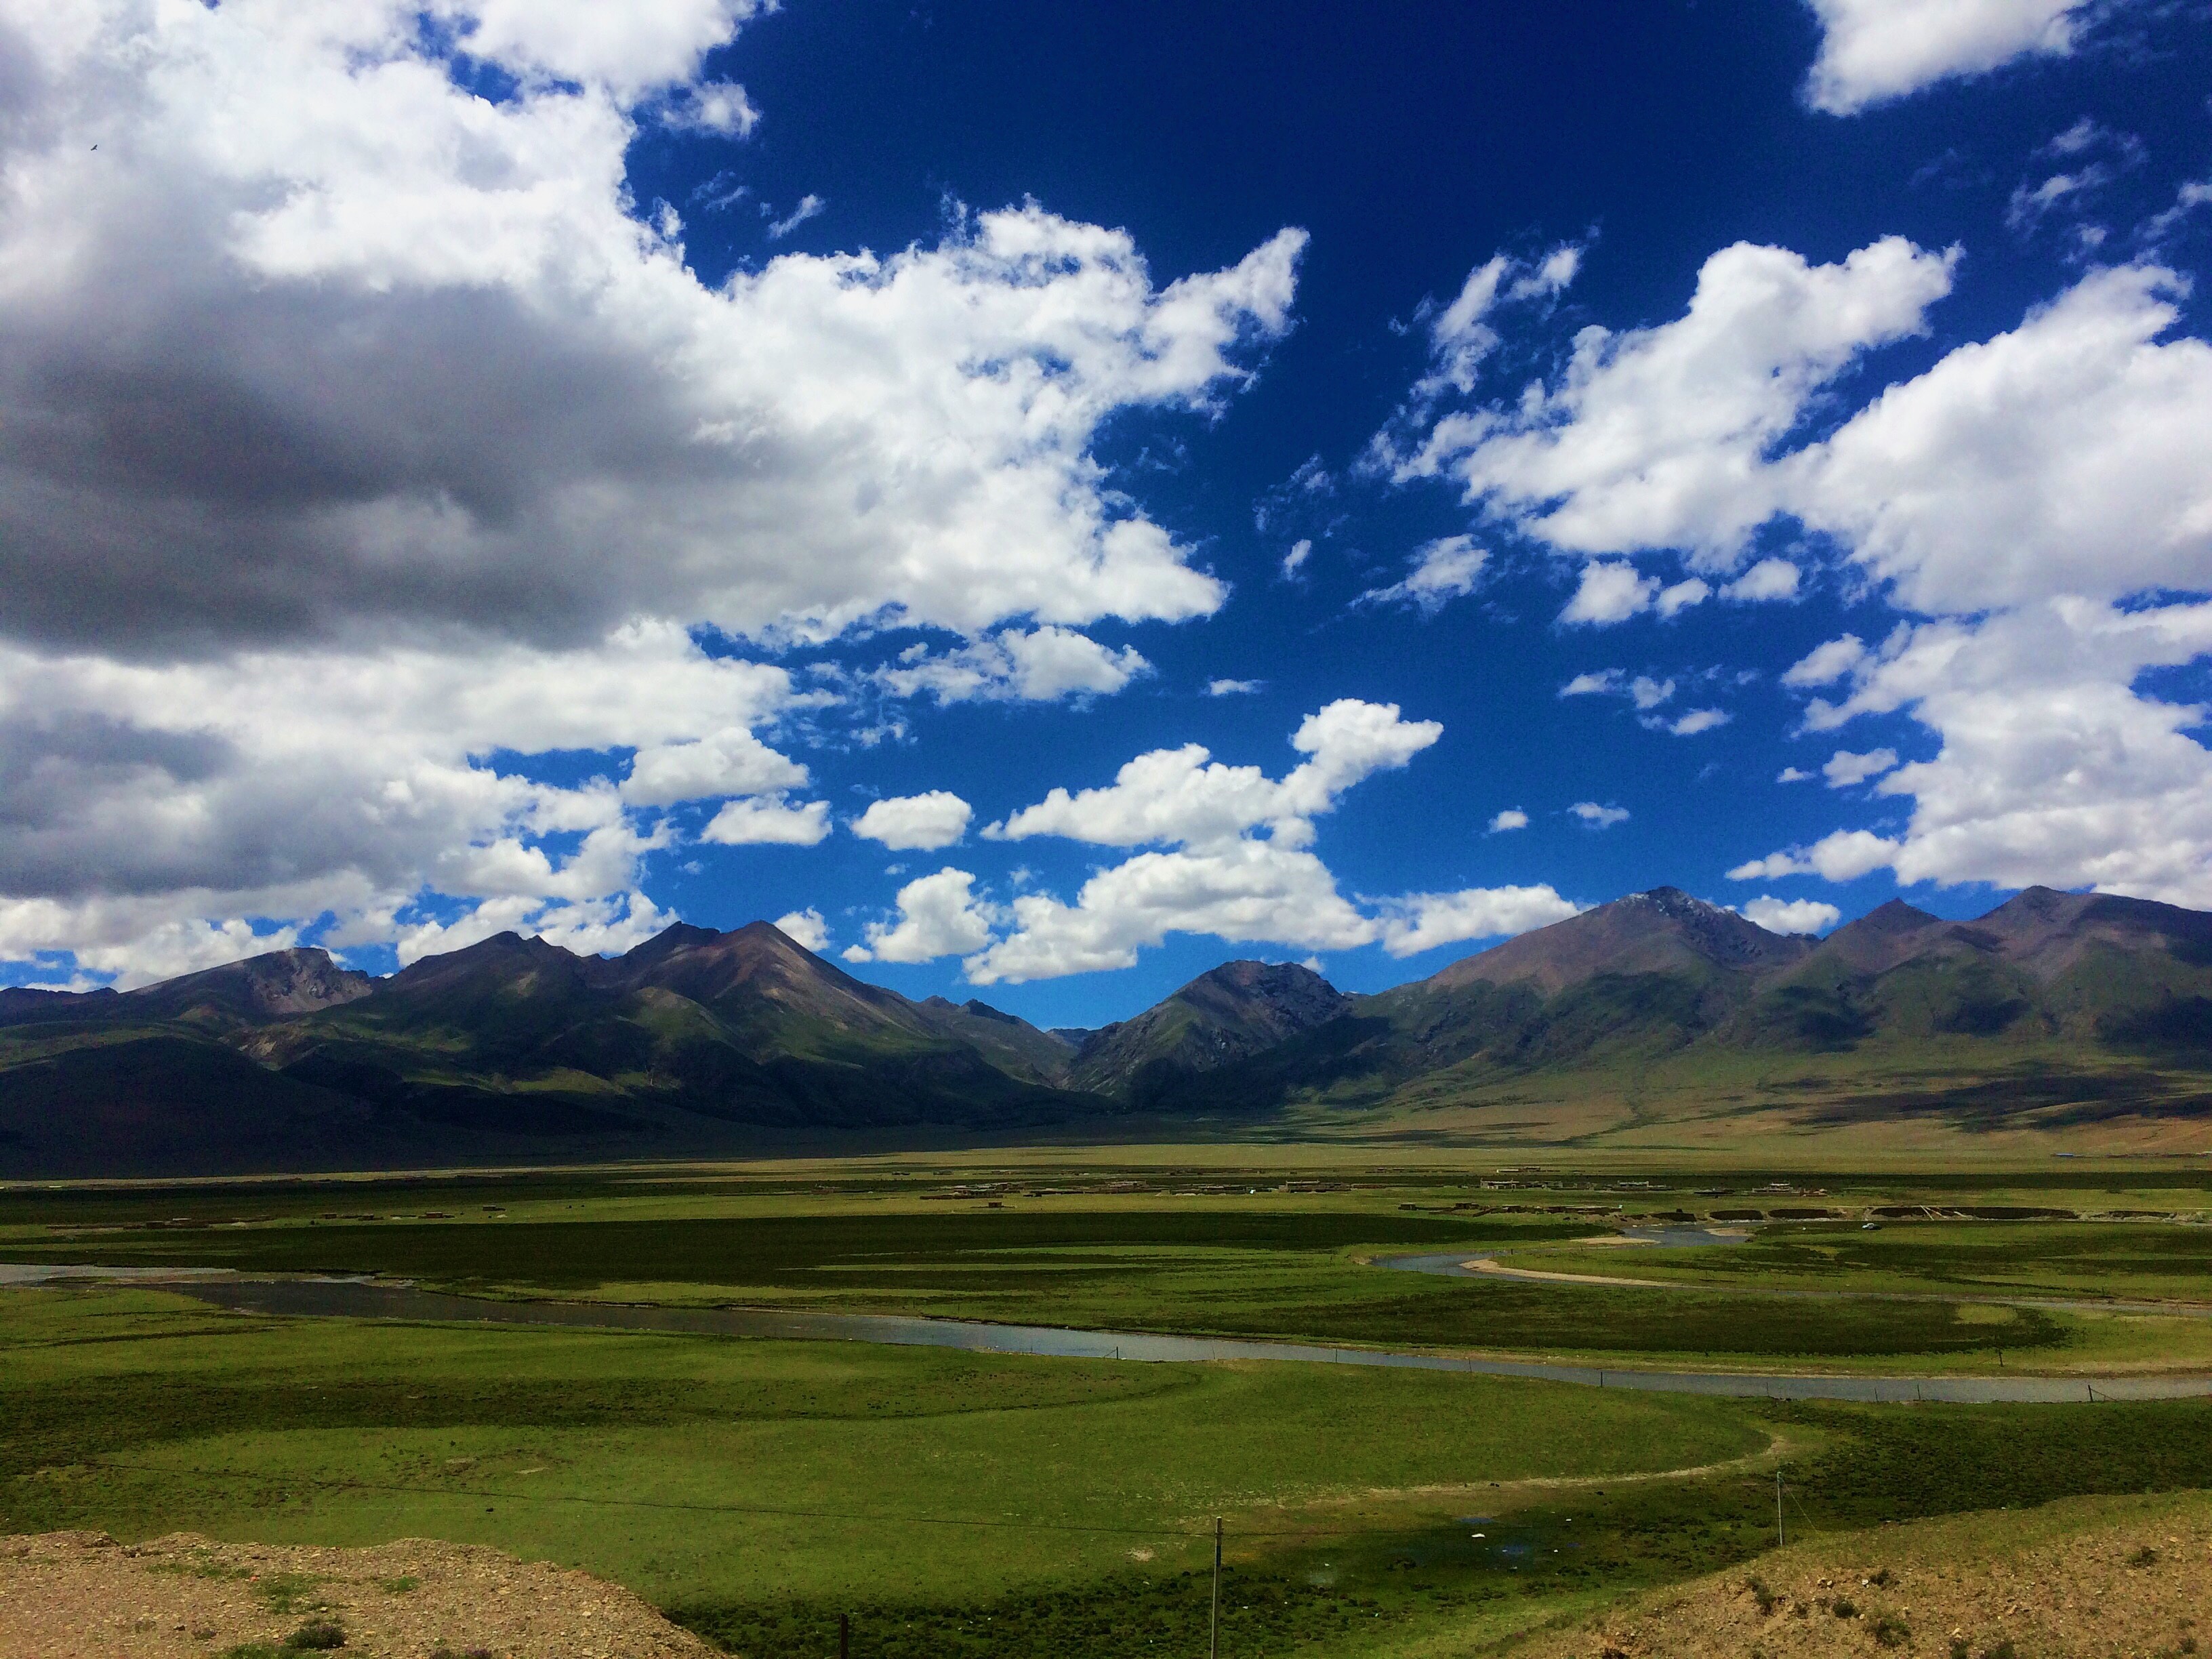
landscape, nature, grass, horizon, mountain, cloud, sky, field, meadow, prairie, hill, valley, mountain range, pasture, highland, plain, tibet, grassland, plateau, fell, habitat, loch, ecosystem, steppe, rural area, landform, natural environment, geographical feature, mountainous landforms, sport venue